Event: Nepal Earthquake
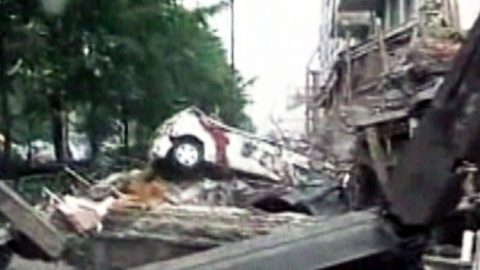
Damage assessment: damage